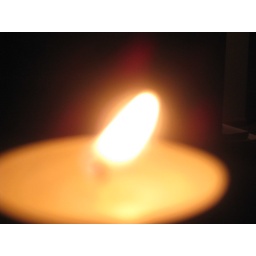
I chose that one, because I think the light of the candle looks really interesting, with the red around it and stuff.